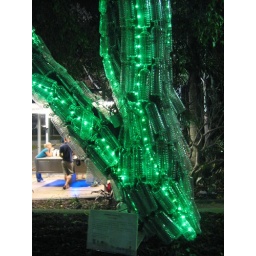
This bottle tree was made up of bottles that were litter around Southbank.